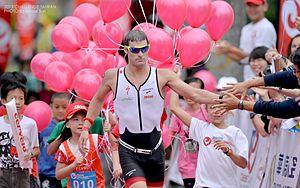
Dylan McNeice, né le 29 juillet 1985 à Christchurch, est un triathlète professionnel néo-zélandais.